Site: brandenburg
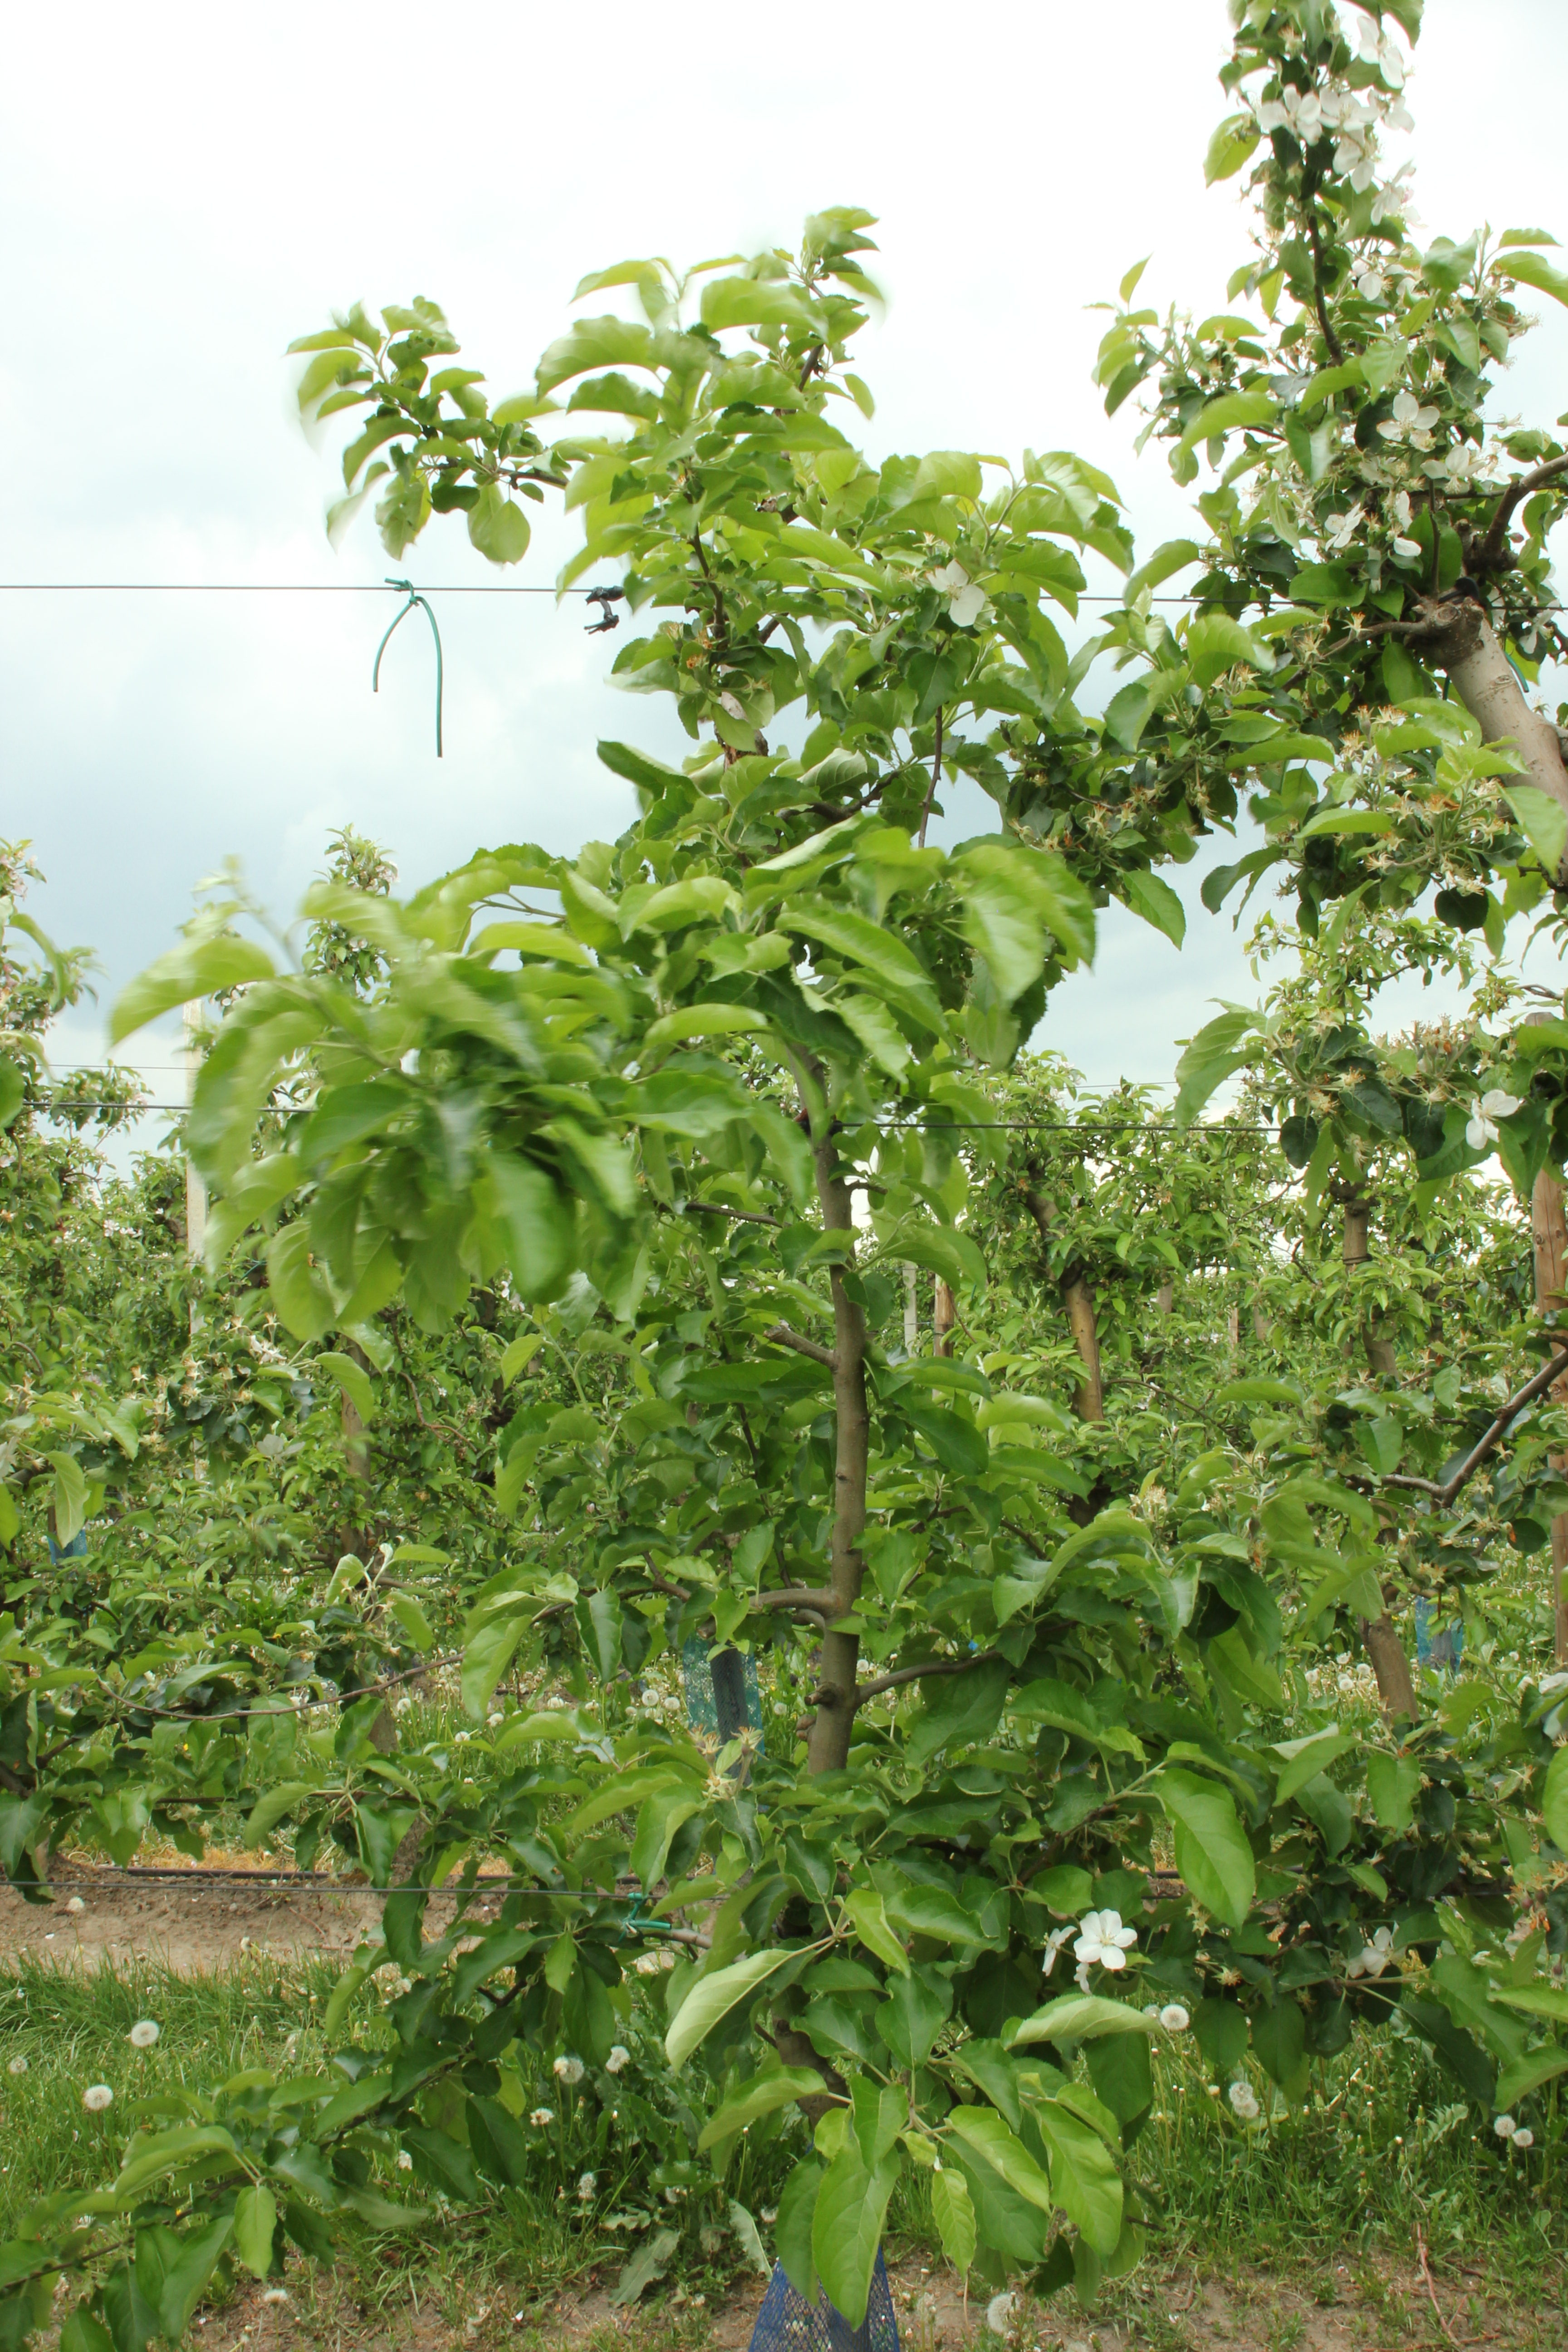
Growth stage (BBCH 67): Flowering